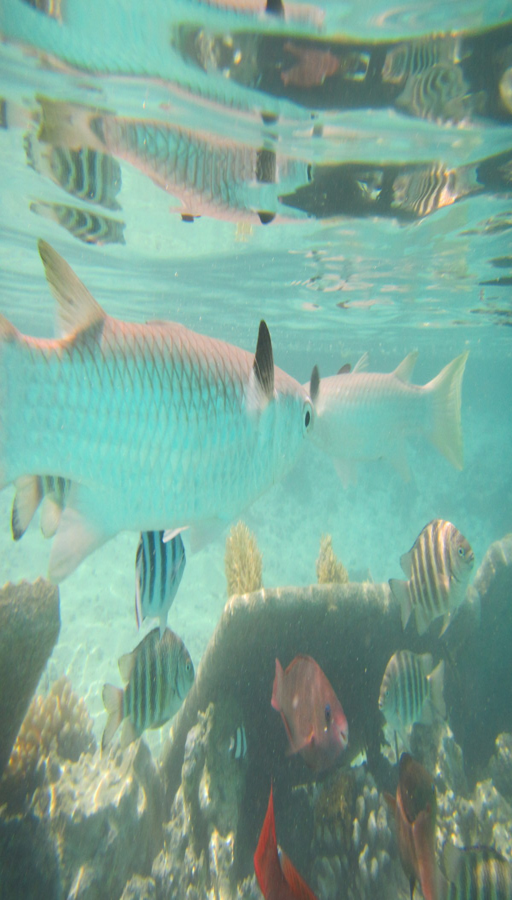
a swarm of many different fish